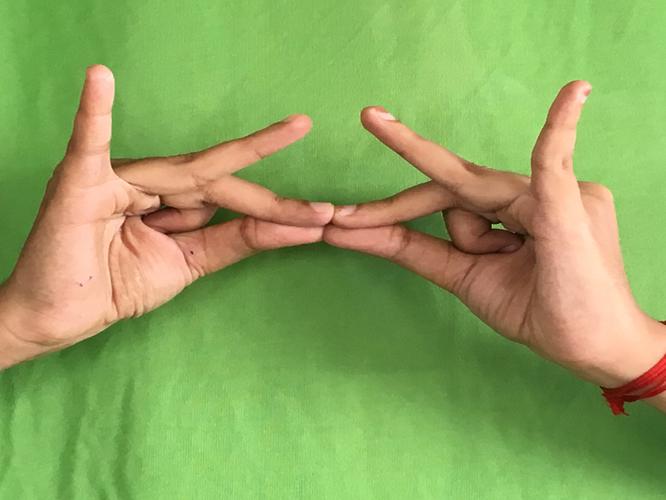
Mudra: Sakata
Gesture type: double_hand